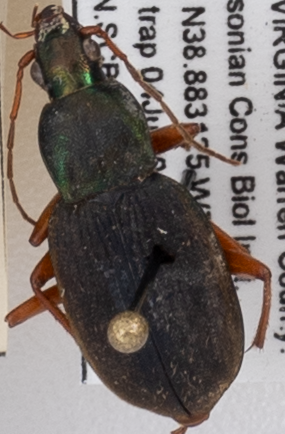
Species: Chlaenius aestivus
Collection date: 2019-07-04
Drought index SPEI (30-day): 0.17
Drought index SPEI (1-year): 2.09
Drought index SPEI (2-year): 2.09